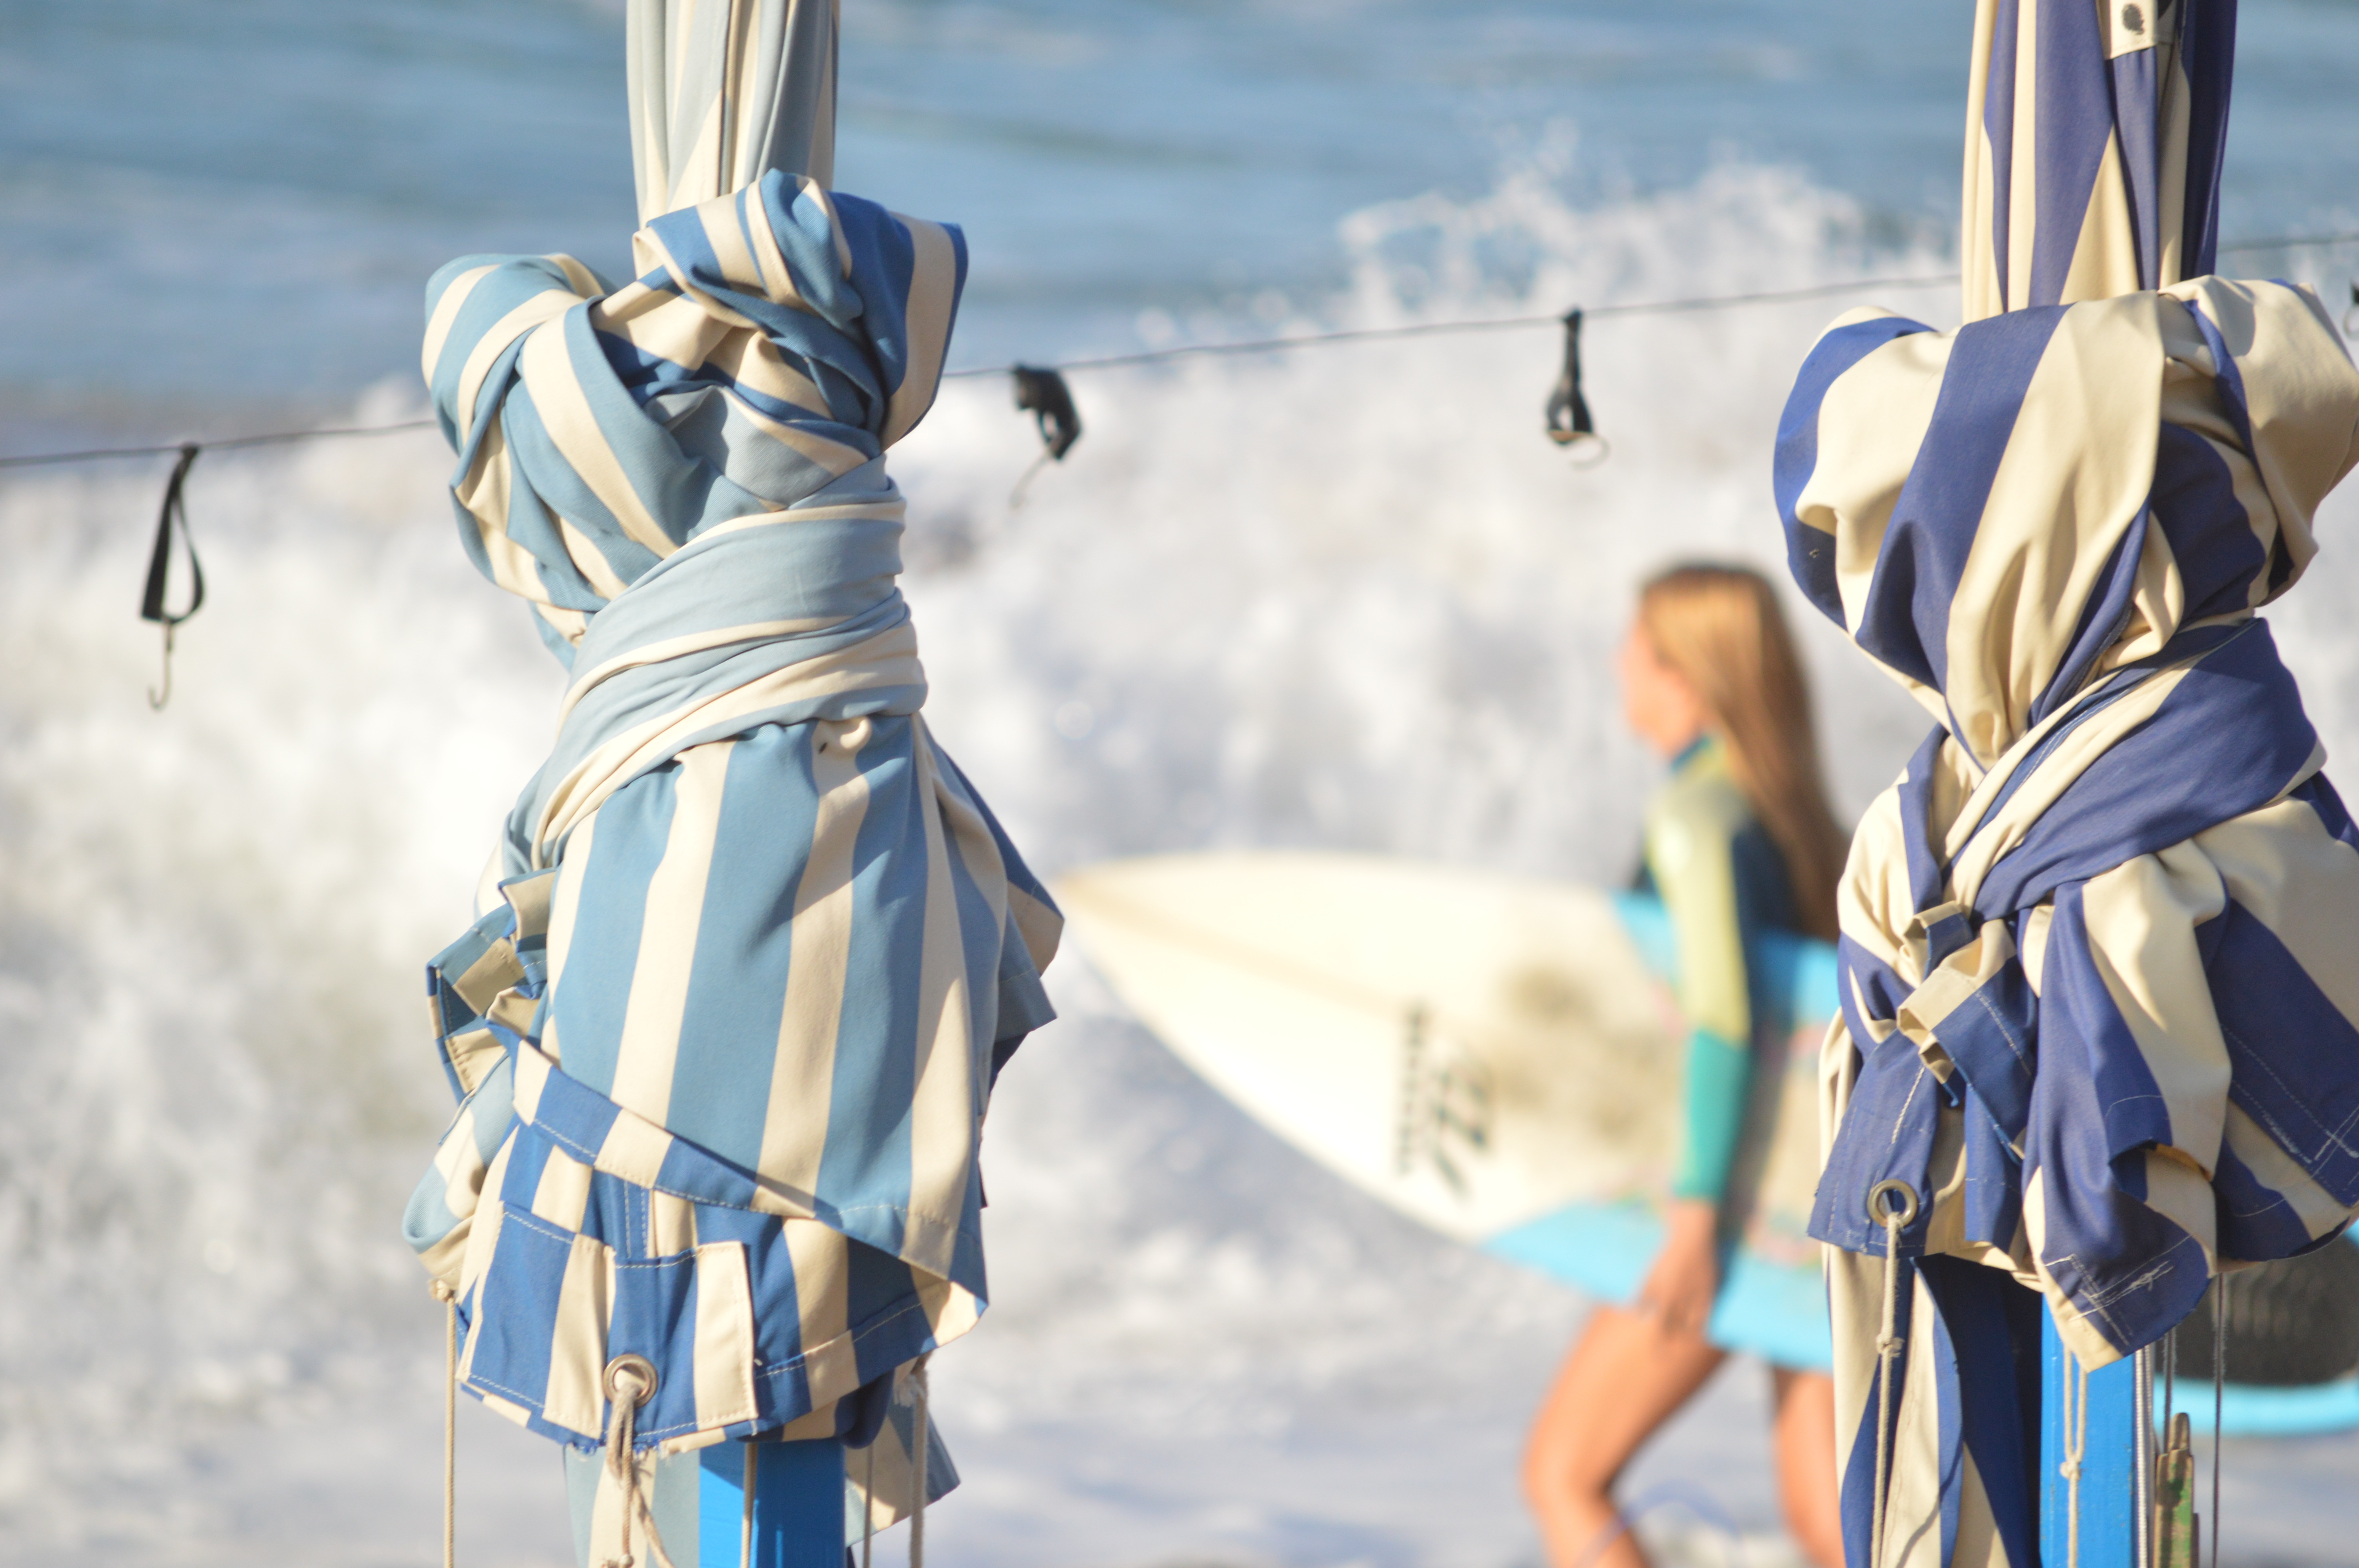
beach, sea, silhouette, winter, wind, surf, spring, holiday, blue, clothing, season, anime